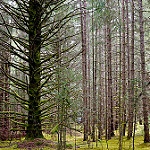
Label: forest